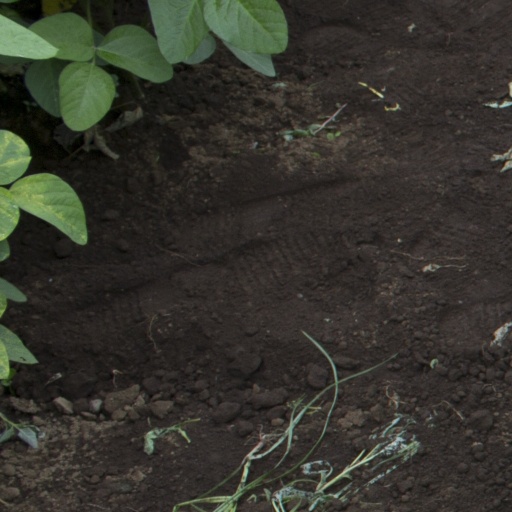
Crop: soybean